Ontario Highway 6

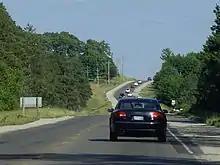
Highway 6 looking south near Wiarton.

At Springmount, Highway 6 ends its concurrency with Highway21, and continues northwards into the Bruce Peninsula. The road remains as a two-lane highway for its full length up to Tobermory. Highway6 spans across the peninsula. It passes through communities such as Shallow Lake, Hepworth, Wiarton, and Ferndale. It is named Berford Street in Wiarton, and 10th Street in Owen Sound. Along the road, Bruce Peninsula National Park can be found.